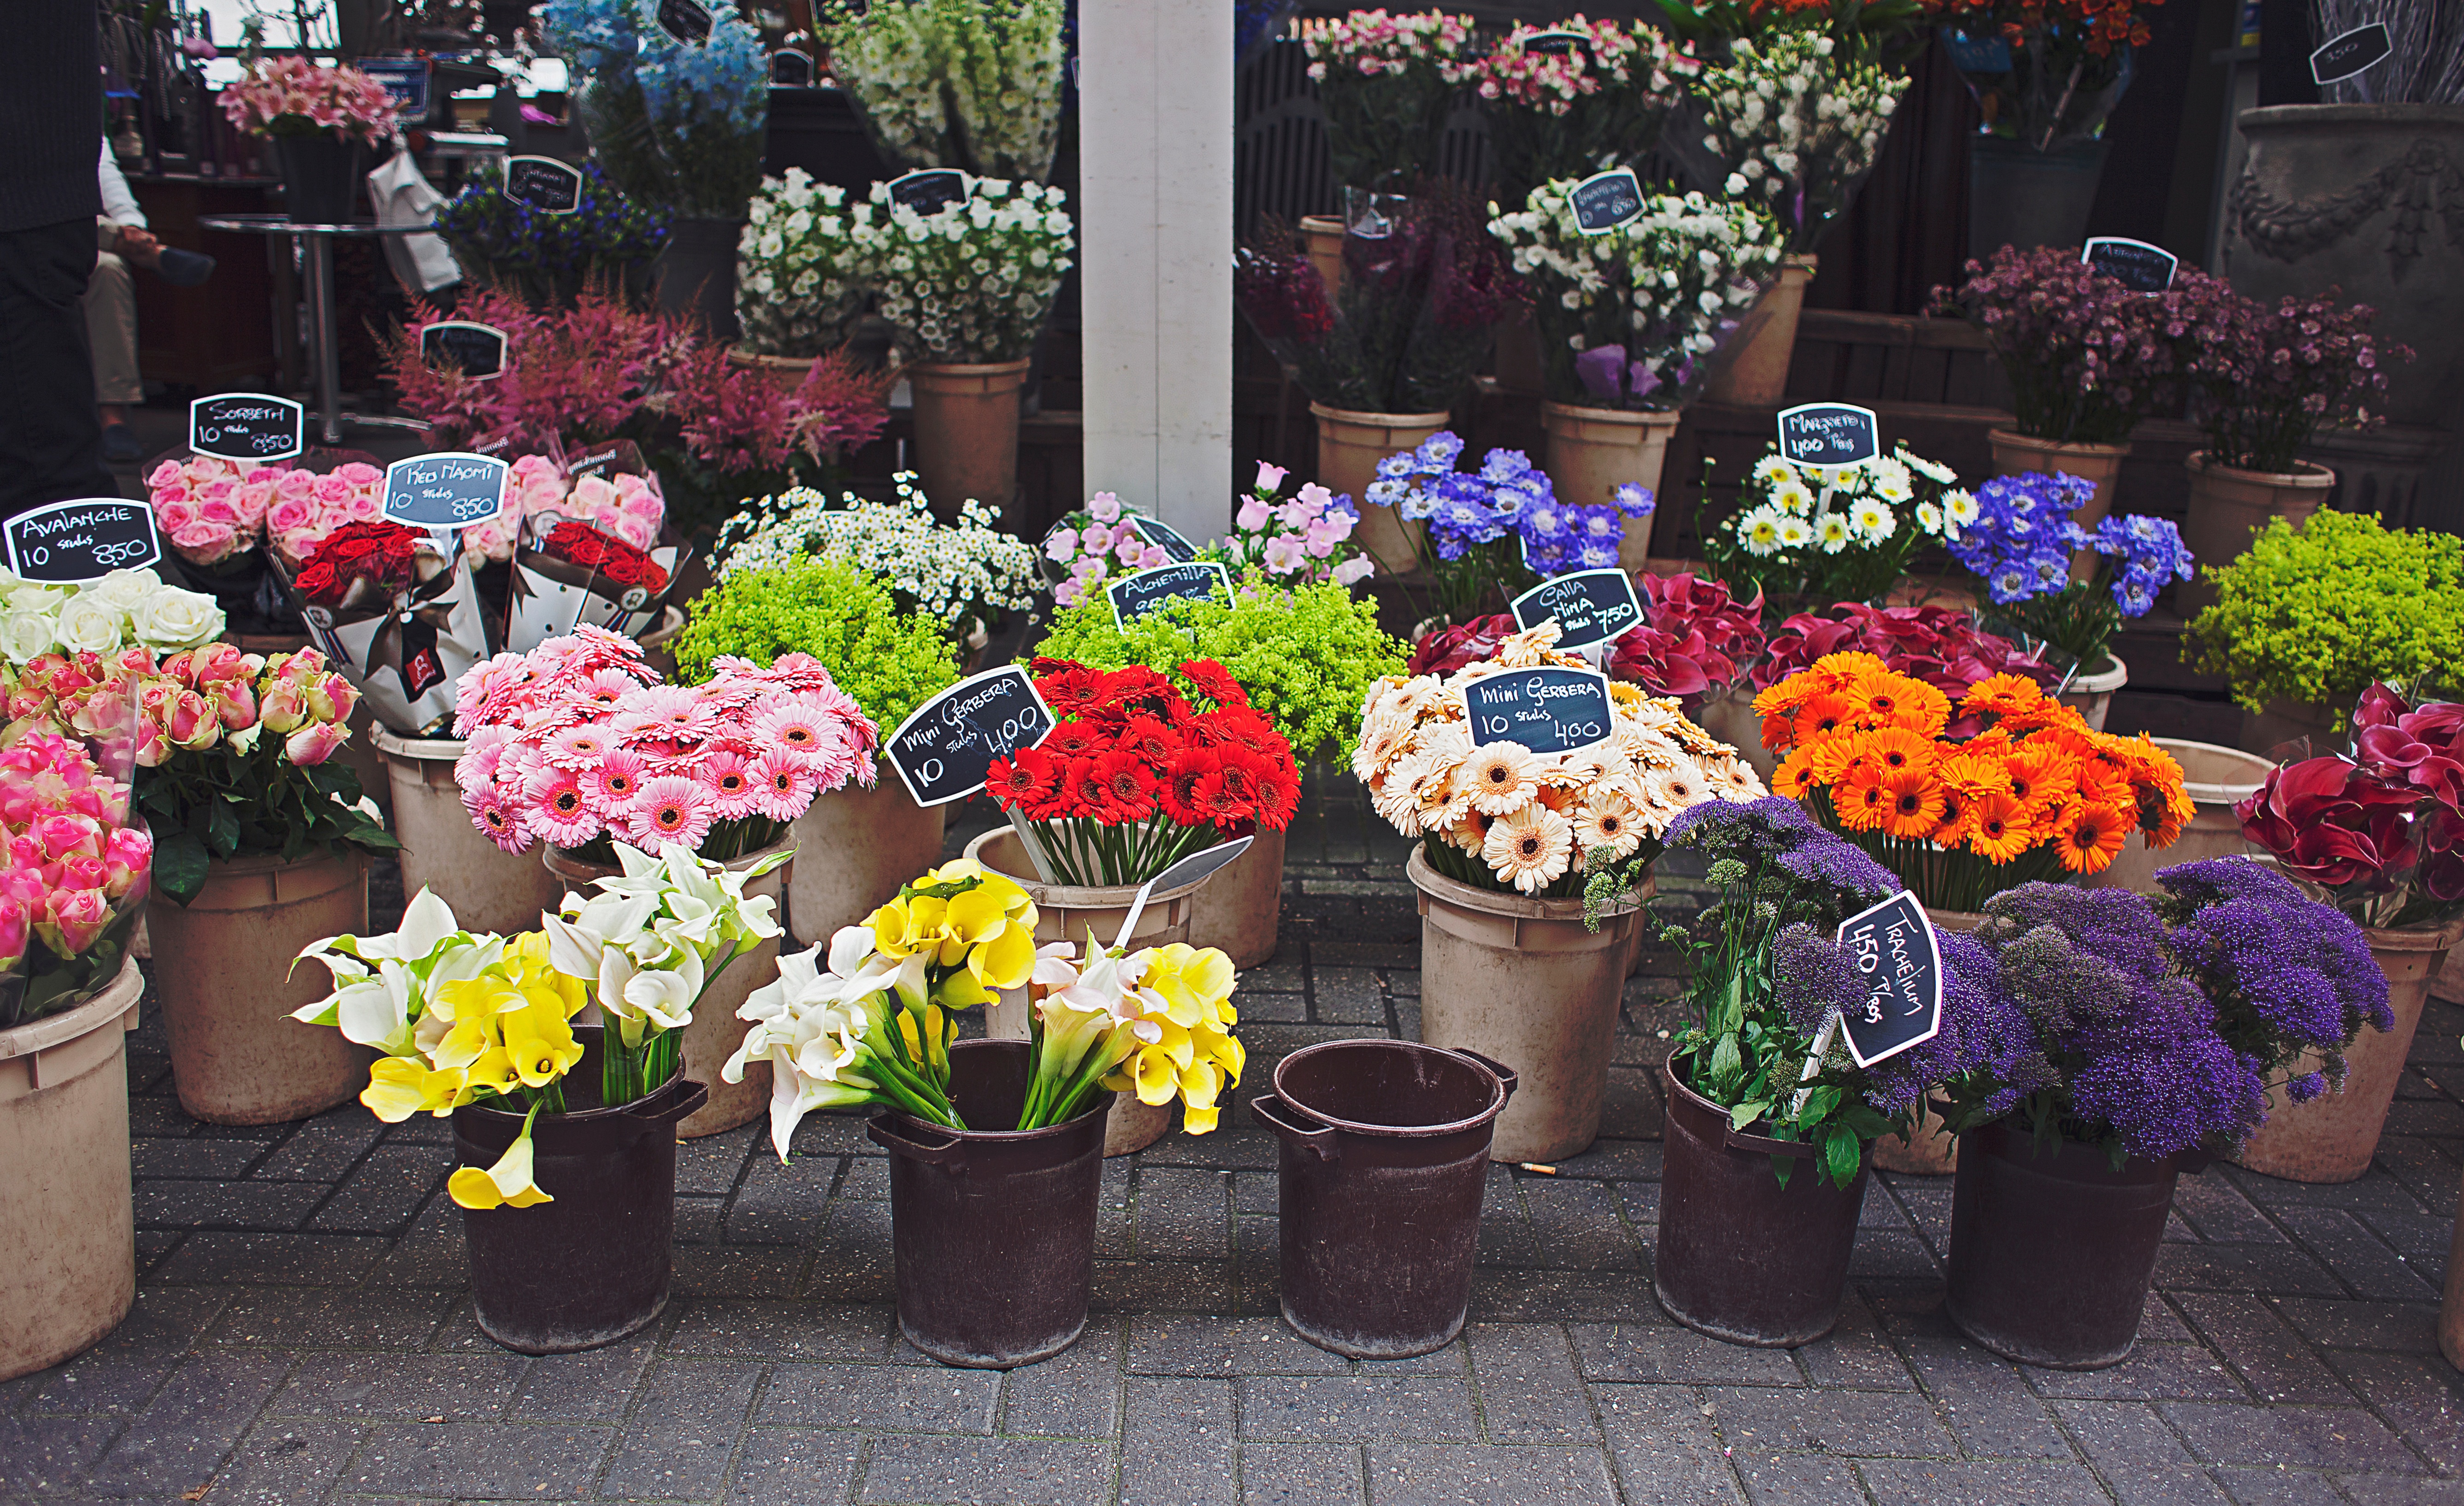
plant, flower, market, garden, flora, public space, floristry, retail, floral design, annual plant, flower arranging